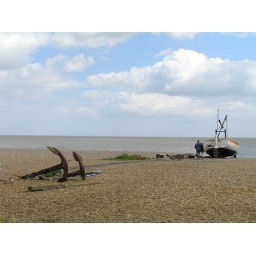
One of the fishing boats ashore on the beach at Aldeburgh in Suffolk with a couple of old fishermans anchors in the forground